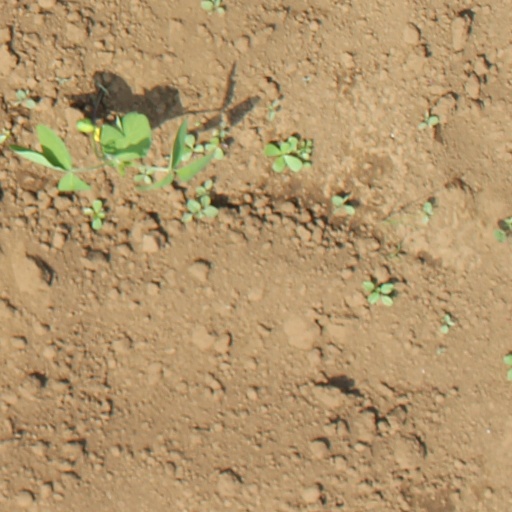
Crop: soybean